Komi Republic

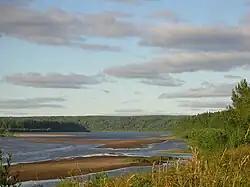
The Vym River, Komi Republic, Russia.

The Komi people first feature in the records of the Novgorod Republic in the 11th century, when traders from Novgorod traveled to the Perm region in search of furs and animal hides. The Novgorodians called these lands "Zavolochye" ("beyond the portage"), from the Russian word "volok" ("portage"), and the Komi were referred to as "the "Chud" beyond the portage". The Novgorodians penetrated deep into these lands, and the methods used were typical of those used by later Russians in subsequent campaigns.